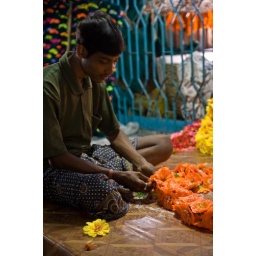
Kolkata - wholesale flower market near the Howrah bridge